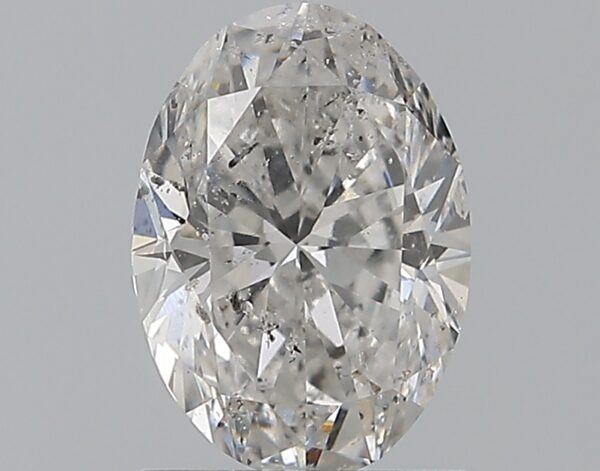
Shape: oval
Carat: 1.04
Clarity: SI2
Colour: E
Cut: VG
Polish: VG
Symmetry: VG
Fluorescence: ST
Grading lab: IGI
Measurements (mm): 7.72 x 5.51 x 3.6